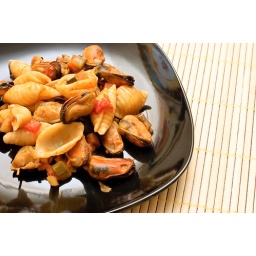
Pasta with mussels and vegetables in a black plate